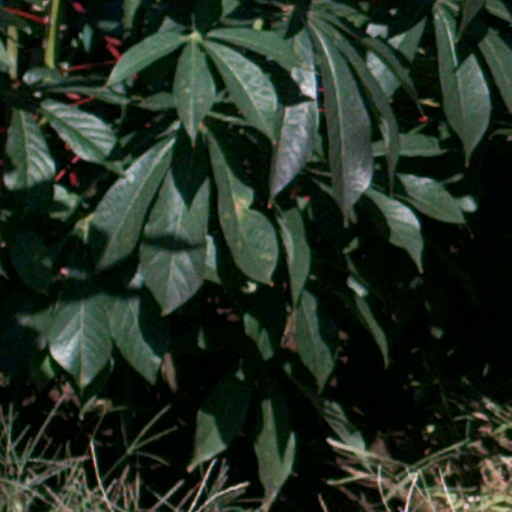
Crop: cassava